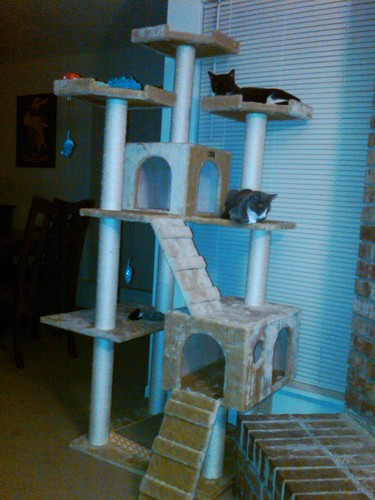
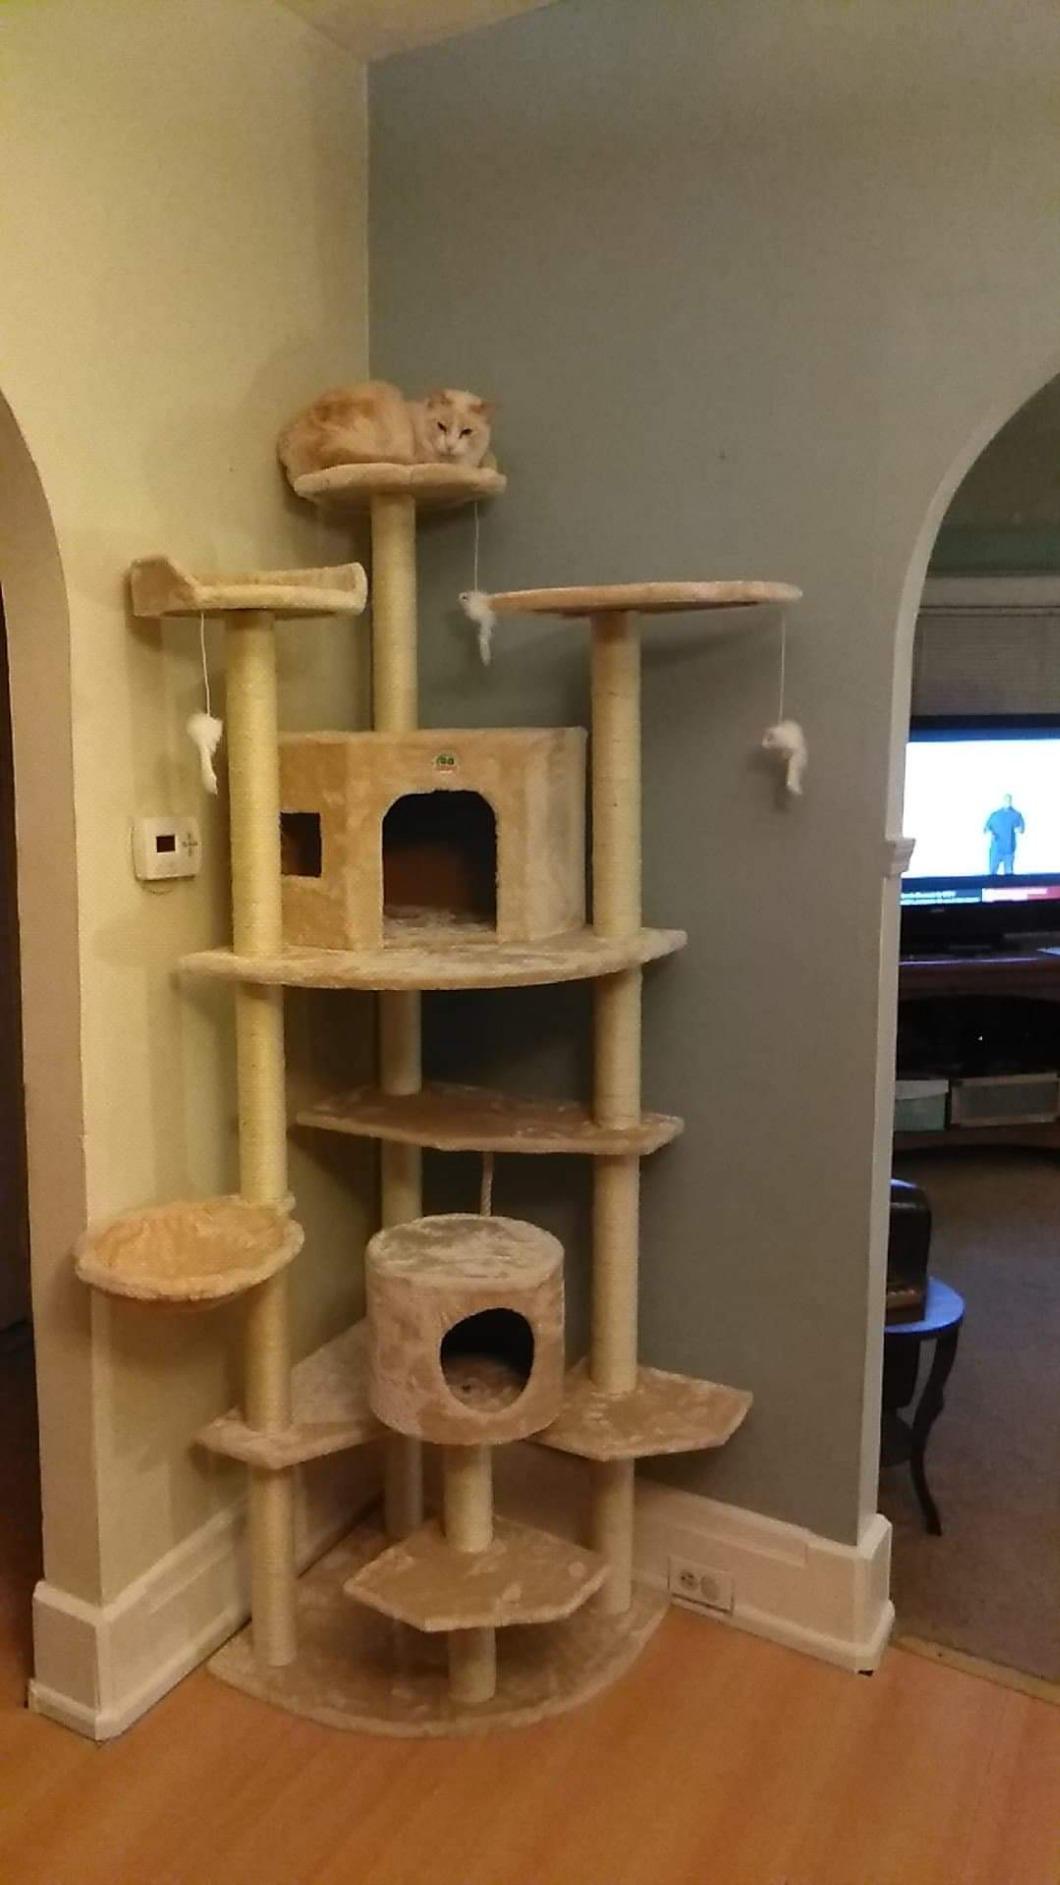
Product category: items_cat tree
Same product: no